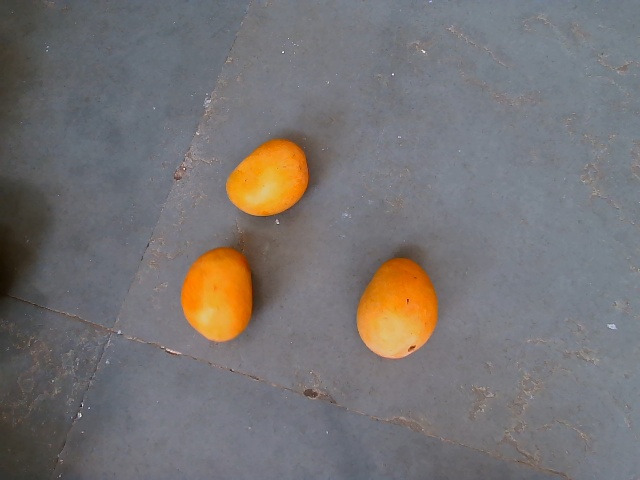
Label: Ripe_Mango